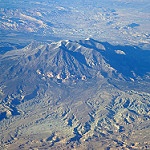
Scene: Outdoor